Barb and Star Go to Vista Del Mar

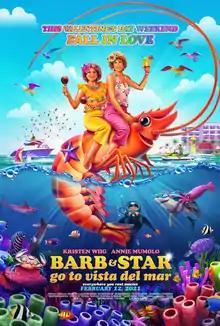
Promotional poster

Barb and Star Go to Vista Del Mar is a 2021 comedy film directed by Josh Greenbaum and written by Kristen Wiig and Annie Mumolo, who also star and originally worked together on "Bridesmaids". It is an international co-production film between the United States and Mexico. Originally scheduled for a 2020 theatrical release, due to the COVID-19 pandemic, the film was pushed back and released in the United States by Lionsgate via VOD on February 12, 2021. The film received generally positive reviews from critics.